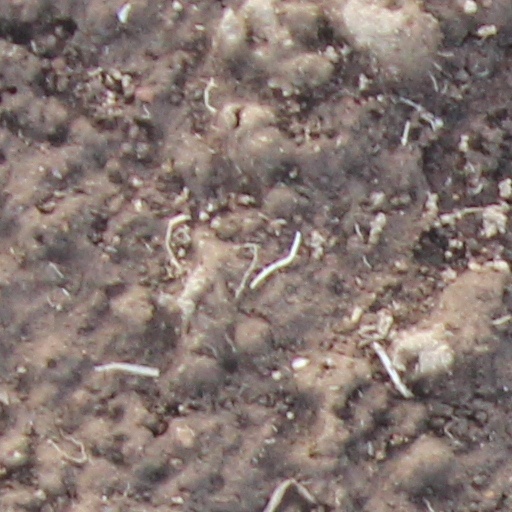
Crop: wheat